Zoot Suit (play)

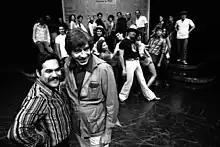
Valdez with Gordon Davidson and the cast of "Zoot Suit"

"Zoot Suit" is based on the Sleepy Lagoon Murder of 1942 and the Zoot Suit Riots of 1943 in Los Angeles, California. On August 1, 1942 José Díaz was at a birthday party at the Williams Ranch. A disturbance occurred around 11:00 p.m. when a group of twenty white men from the Downey suburb arrived uninvited, complaining about a lack of beer. The group from Downey Gang were kicked out of the party after demanding more beer.